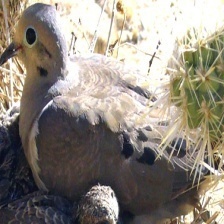
Species: MOURNING DOVE
Scientific name: ZENAIDA MACROURA